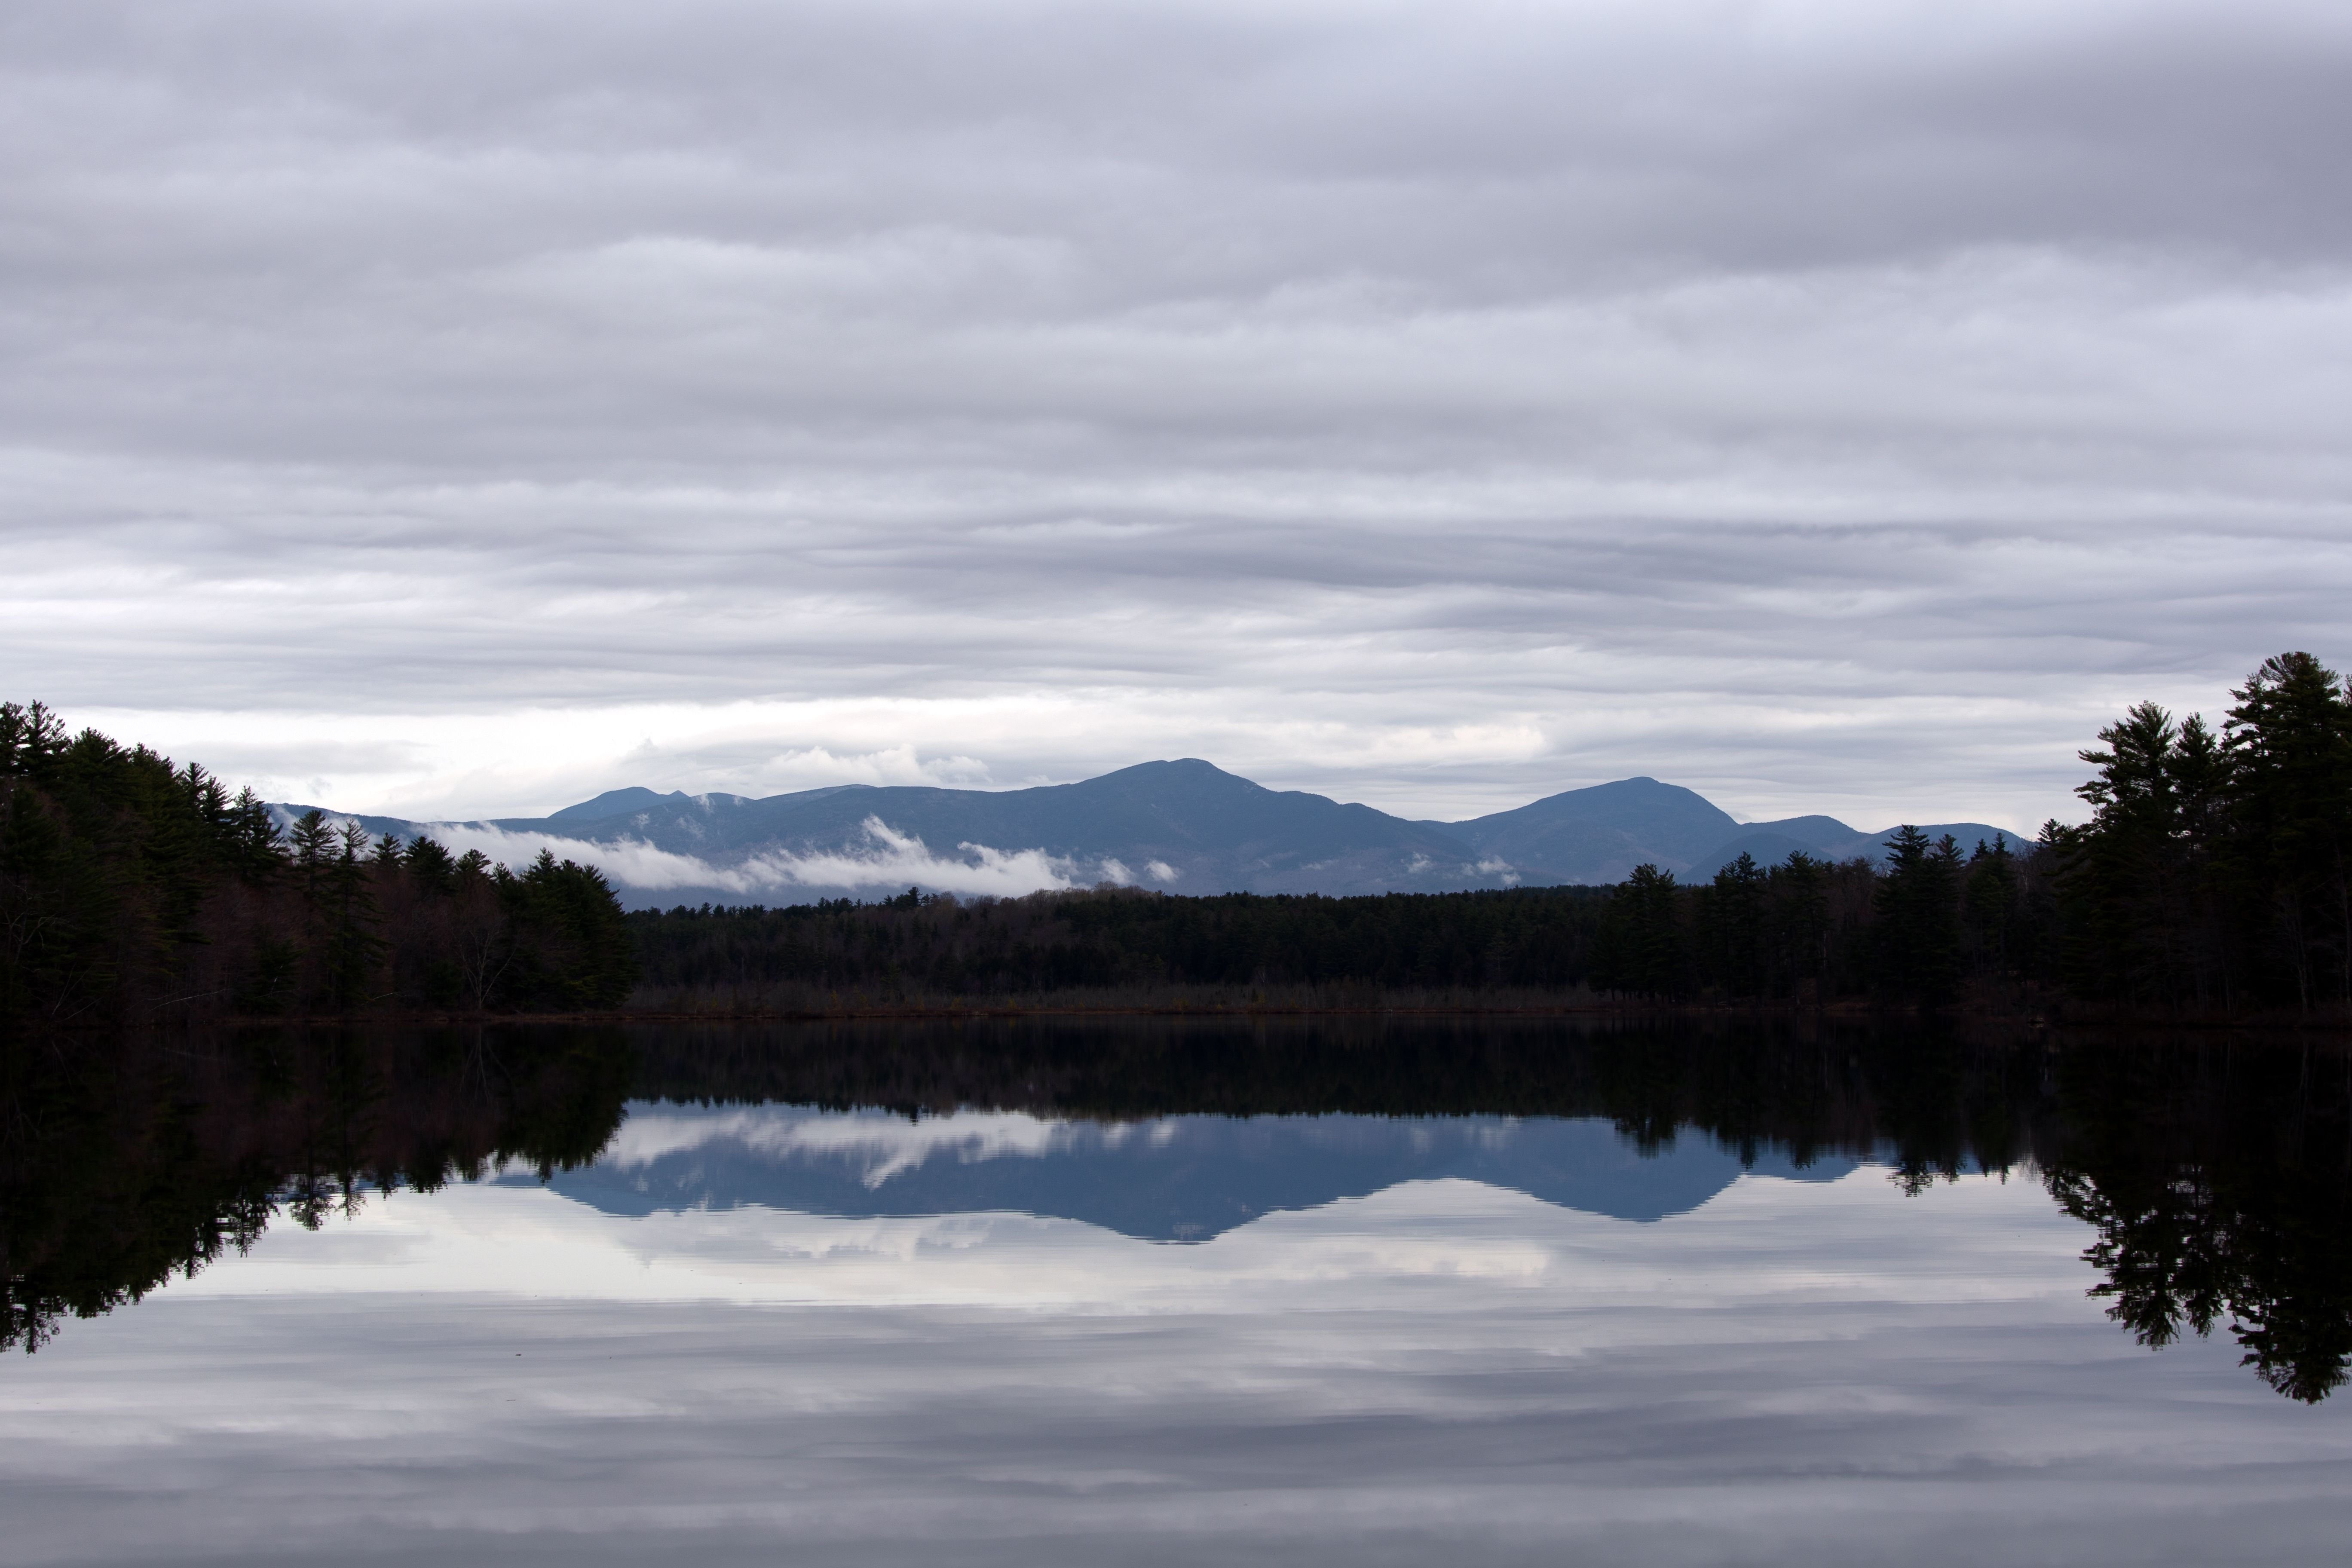
body of water, reflection, sky, water, nature, lake, highland, loch, wilderness, mountain, cloud, natural landscape, river, lake district, tree, natural environment, reservoir, atmospheric phenomenon, water resources, fell, bank, landscape, tarn, hill, mountain range, sound, calm, national park, inlet, watercourse, forest, fjord, channel, horizon, vacation, road, winter, evening